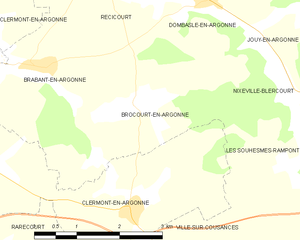
Brocourt-en-Argonne est une commune française située dans le département de la Meuse en région Grand Est. Elle a été rattachée, en même temps que la commune de Brabant-en-Argonne à la commune de Récicourt le 1ᵉʳ janvier 1973 puis elles en ont ensemble été détachées en 2003.